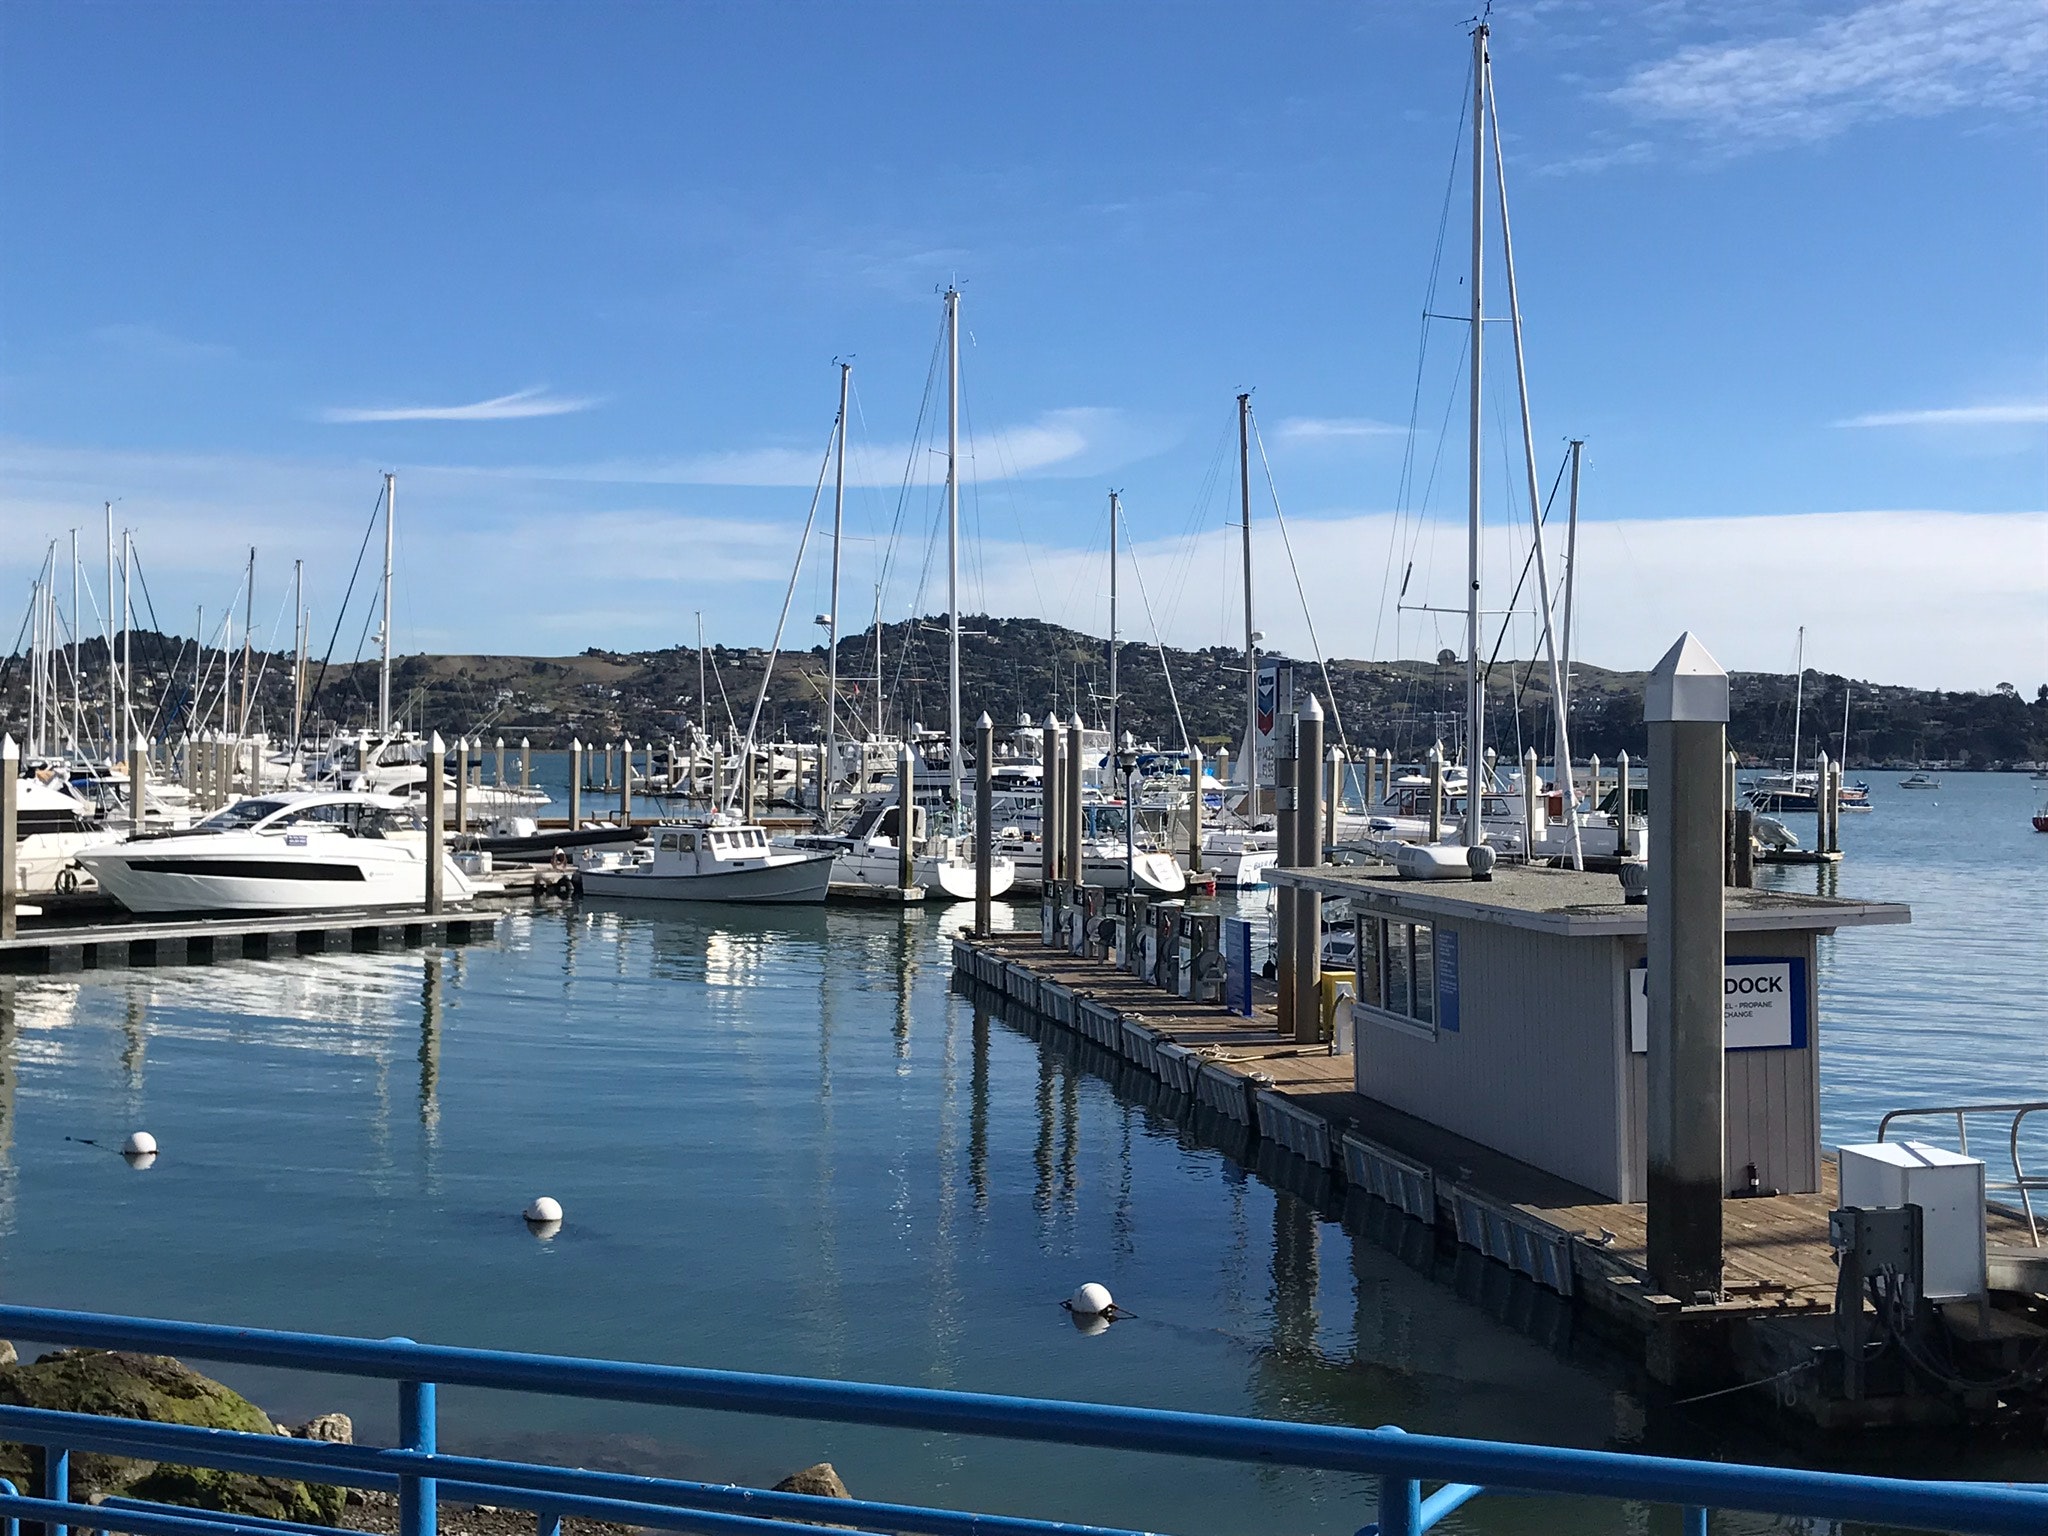
marina, harbor, boat, dock, water, vehicle, port, sky, watercraft, infrastructure, nonbuilding structure, tree, yacht, sea, channel, boating, vacation, sailboat, bay, mast, pier